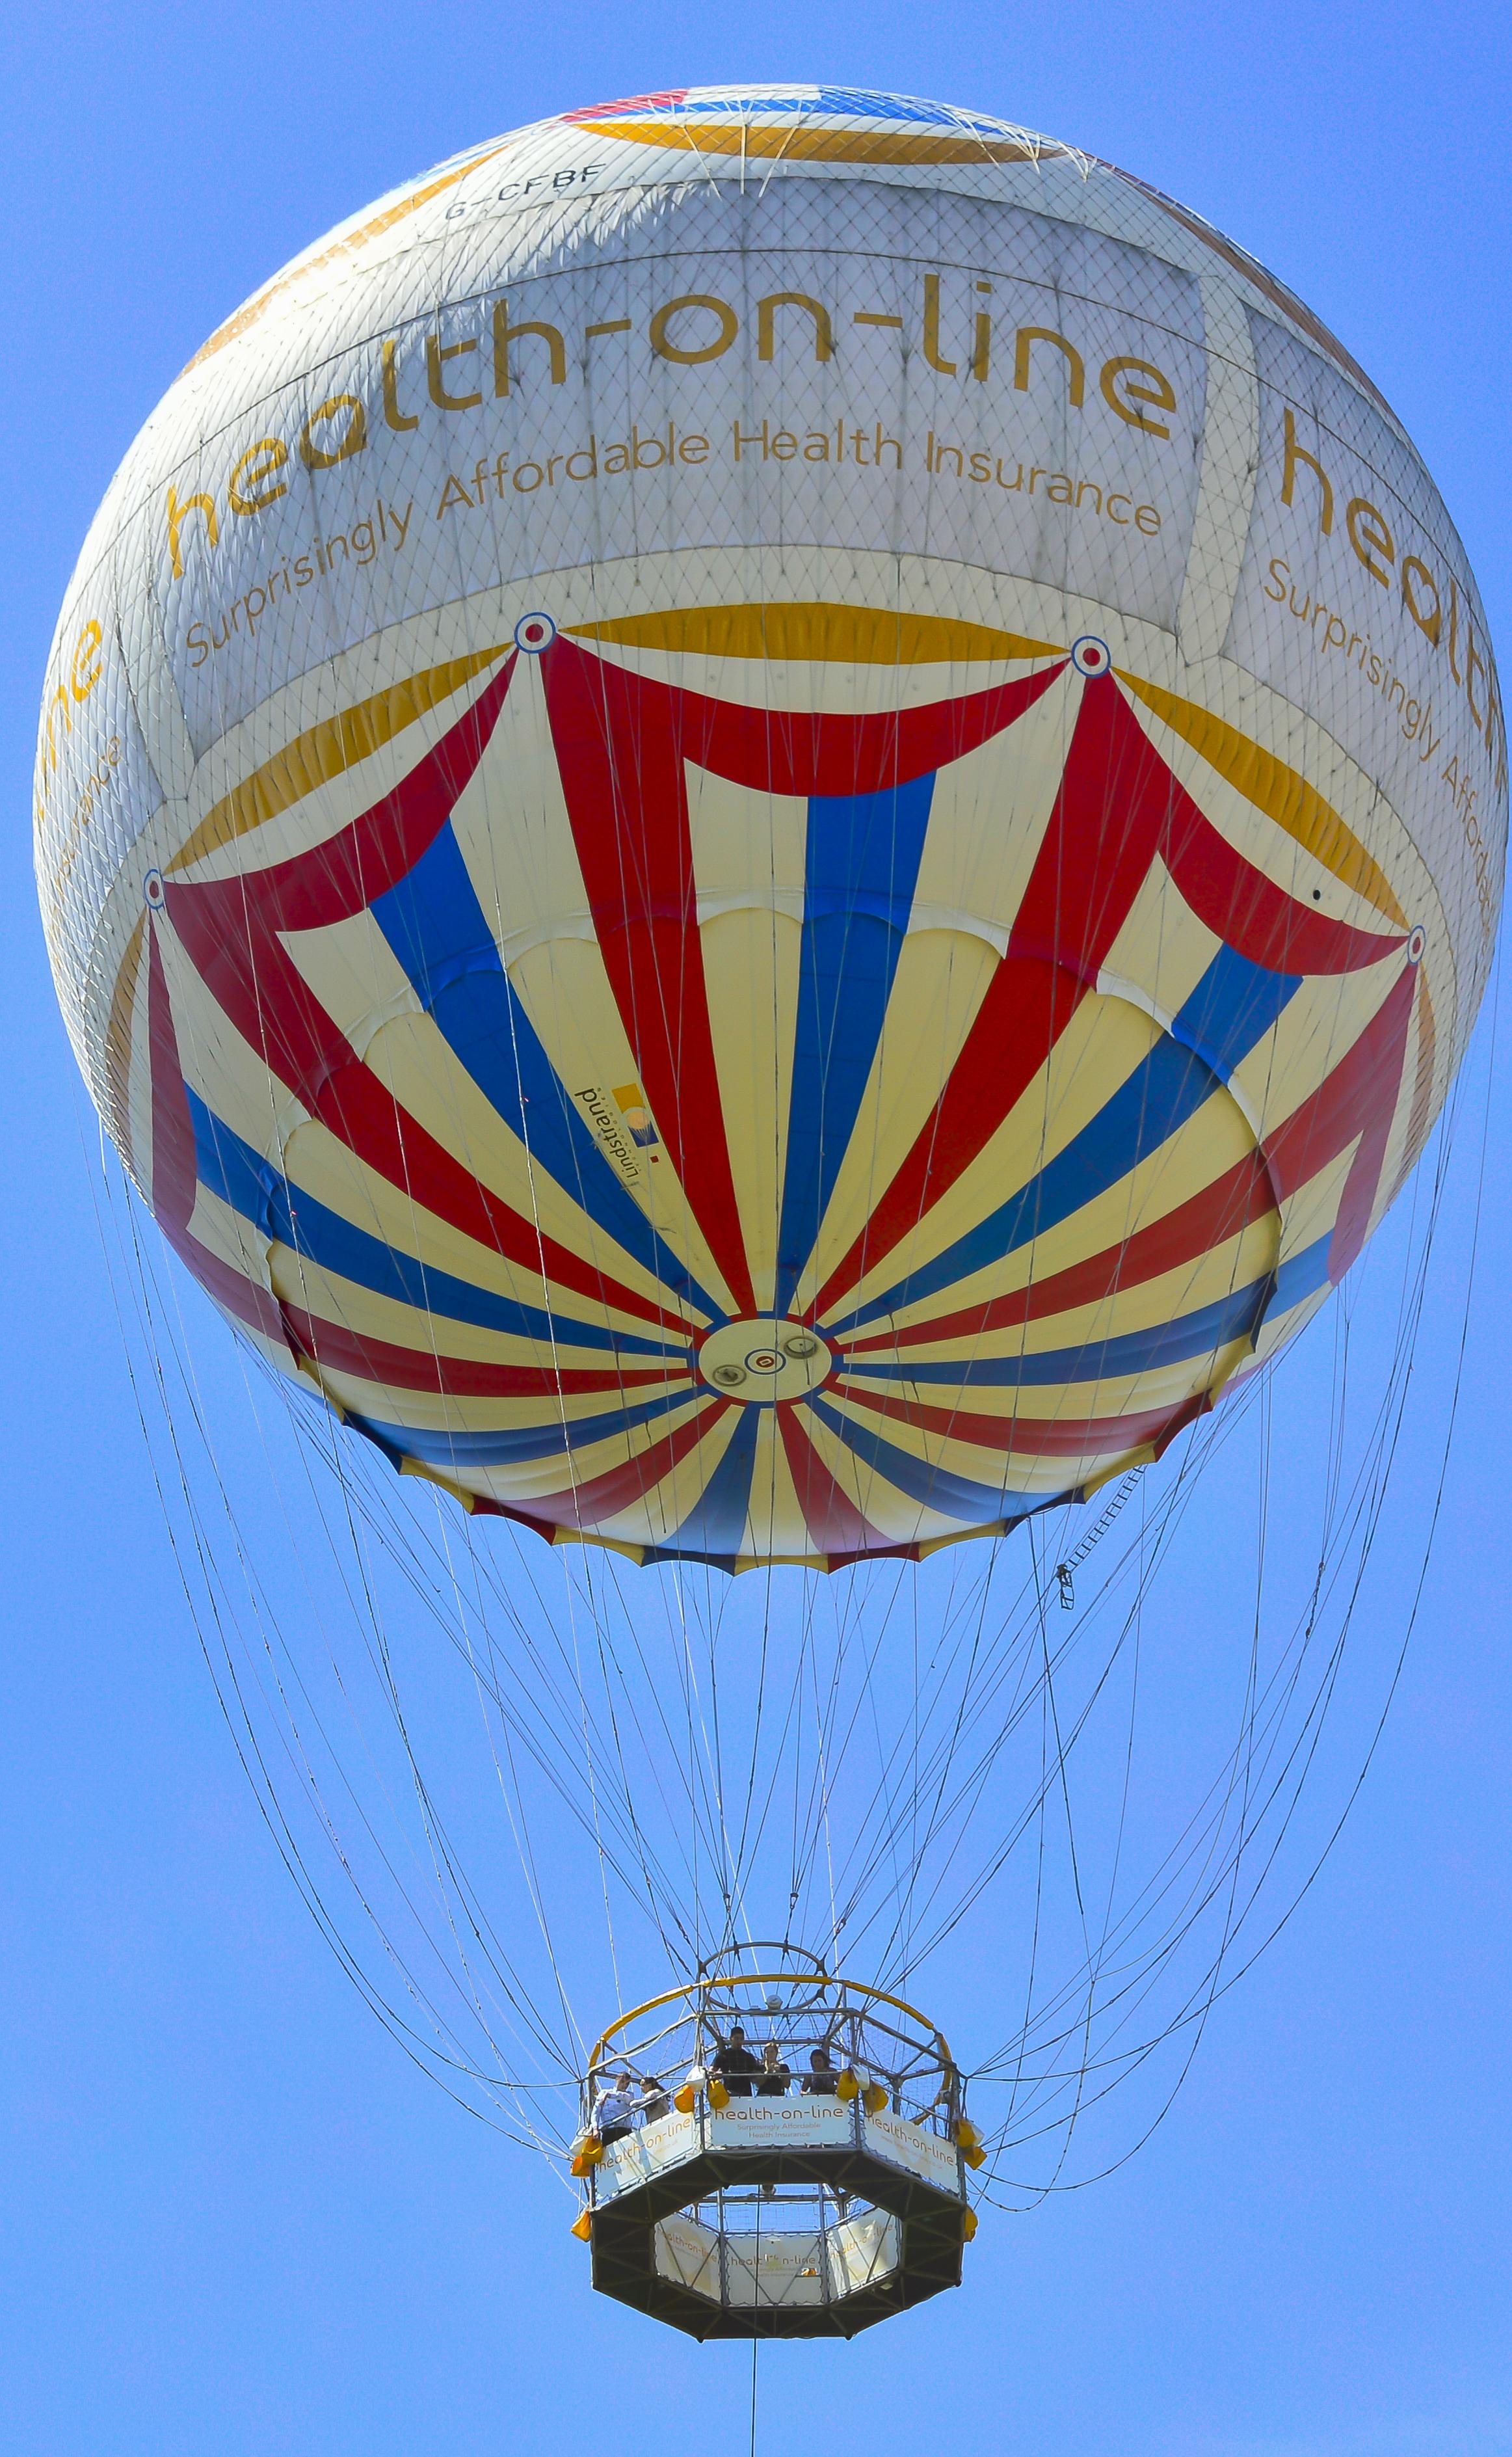
balloon, hot air balloon, summer, aircraft, clear, vehicle, attraction, toy, eye, dorset, bournemouth, fawley, hot air ballooning, atmosphere of earth